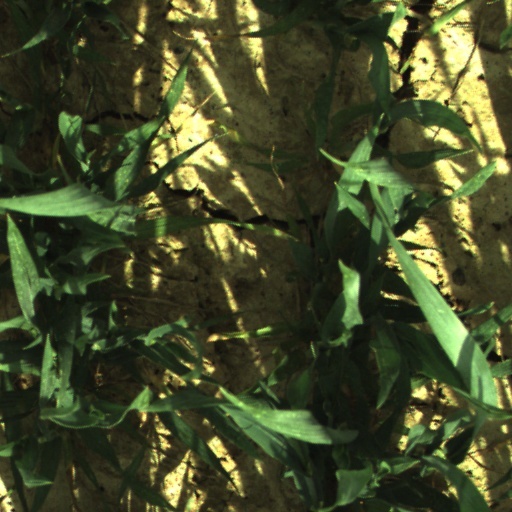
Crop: wheat